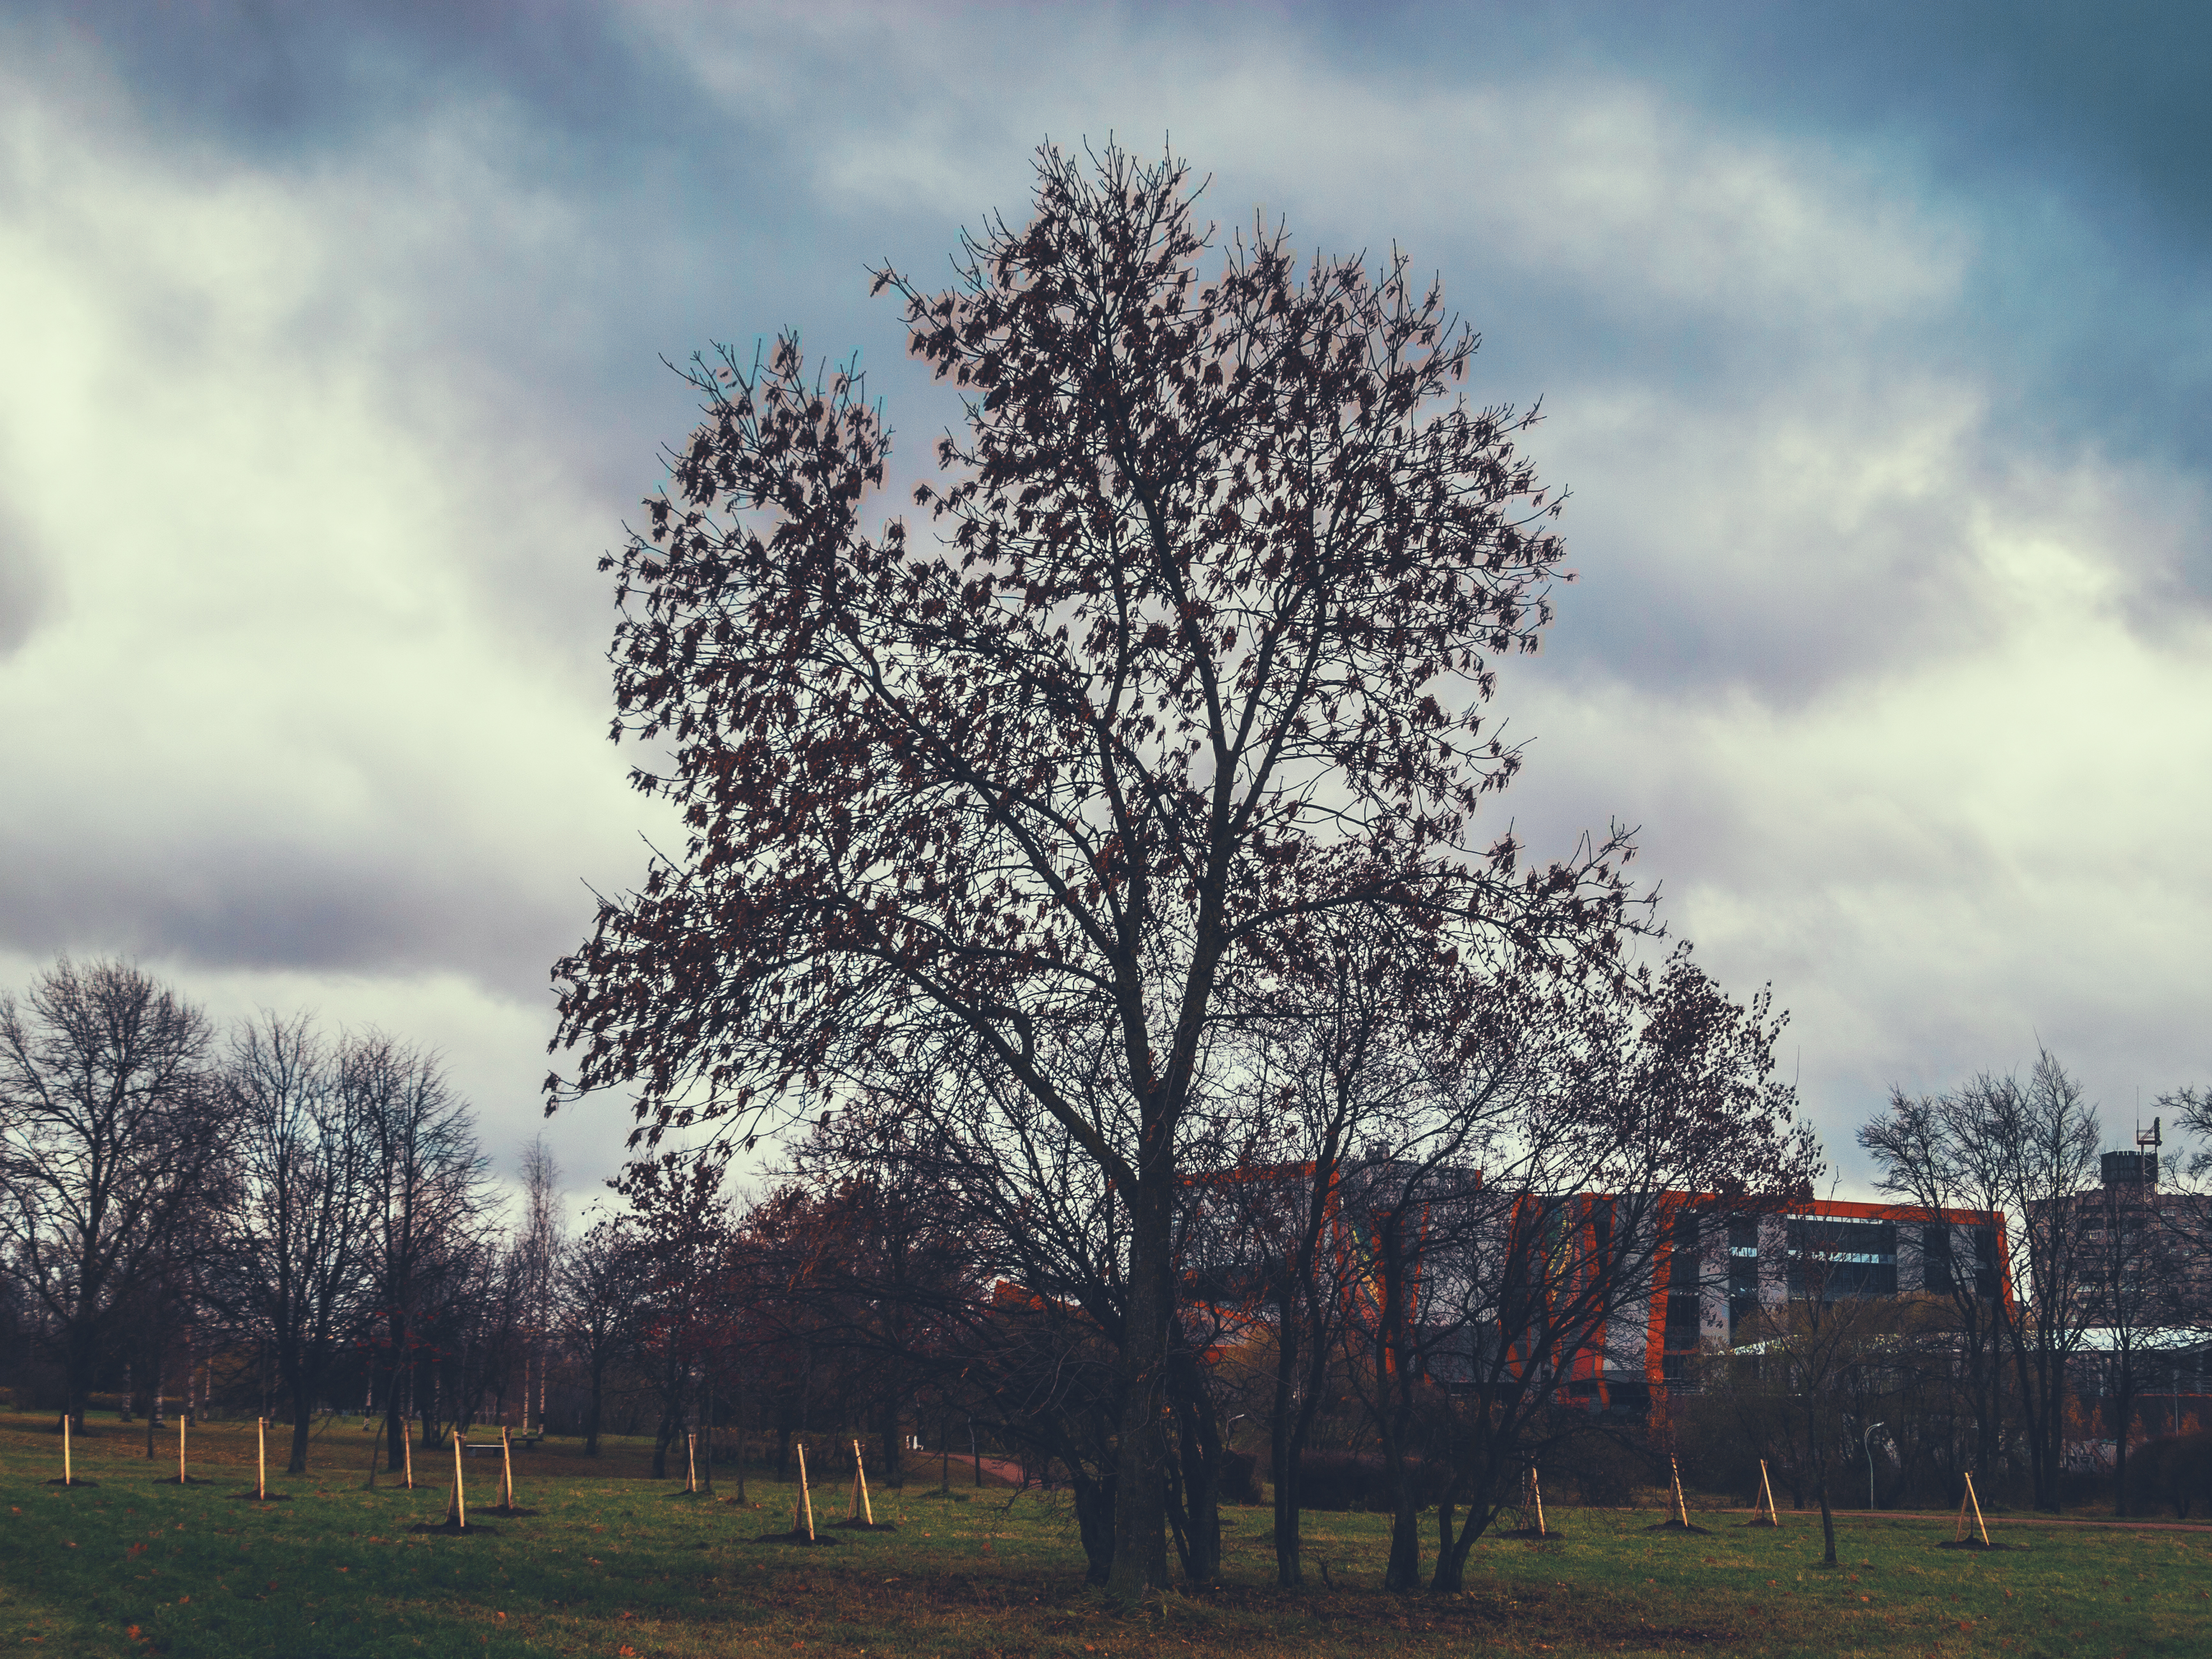
images, cloud, sky, plant, leaf, tree, branch, natural landscape, sunlight, land lot, cumulus, house, plain, twig, grass, grassland, Tints and shades, landscape, building, meadow, road, trunk, horizon, prairie, field, hill, pasture, sunset, forest, wilderness, evening, wood, meteorological phenomenon, spring, winter, dusk, woodland, city, autumn, farm, wildlife, sunrise, soil, savanna, park